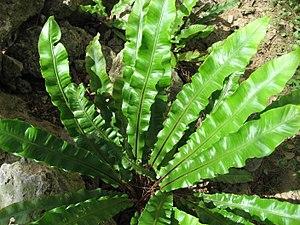
Saint-Quentin-sur-Indrois est une commune française du département d'Indre-et-Loire, dans la région Centre-Val de Loire et l'ancienne province de Touraine. Dès le Néolithique, l'Homme s'installe à cet endroit, sur le plateau fertile de la Champeigne tourangelle. Cette occupation est pérenne au fil des millénaires, attestée par les vestiges de mégalithes, de tumulus, de voies antiques et de sarcophages mérovingiens. L'histoire médiévale de la paroisse, dont le nom apparaît dans les textes vers la fin du XIIᵉ siècle, est marquée par les figures de la bienheureuse Jeanne-Marie de Maillé qui y naquit et d'Adam Fumée, médecin et proche conseiller de plusieurs rois de France qui se rendit acquéreur du château des Roches. Saint-Quentin fut également le lieu d'une des scènes d'une tentative d'enlèvement politique du sénateur Clément de Ris à l'instigation de Fouché.
Chemillé-sur-Indrois est une commune française du département d'Indre-et-Loire, en région Centre-Val de Loire. Station préhistorique attestée dès le Moustérien, le site de Chemillé-sur-Indrois est, depuis le Néolithique, continuellement occupé par l'homme. Chemillé commence à se développer sous les comtes d'Anjou. C'est Henri Plantagenêt qui est probablement à l'origine de l'essor de la paroisse quand il fonde la chartreuse du Liget — une des rares abbayes de cet ordre en Touraine — en expiation du meurtre de Thomas Becket. Jusqu'à la Révolution française, l'histoire de Chemillé se confond avec celle de cette riche abbaye.
Cette liste de Tracheophyta de Bosnie-Herzégovine, ainsi que d’espèces introduites est un aperçu incomplet d’espèces de mousses, de fougères, de gymnospermes et d’angiospermes citées dans la littérature disponible en langues bosniaque, croate, serbe et serbo-croate. Cet aperçu n’inclue pas des espèces cultivées ni celles occasionnellement introduites.